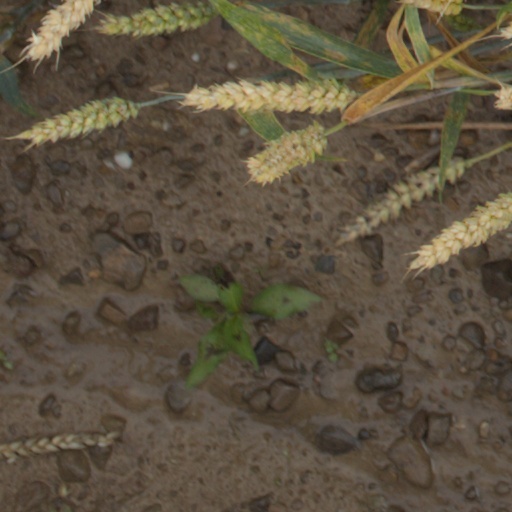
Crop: wheat